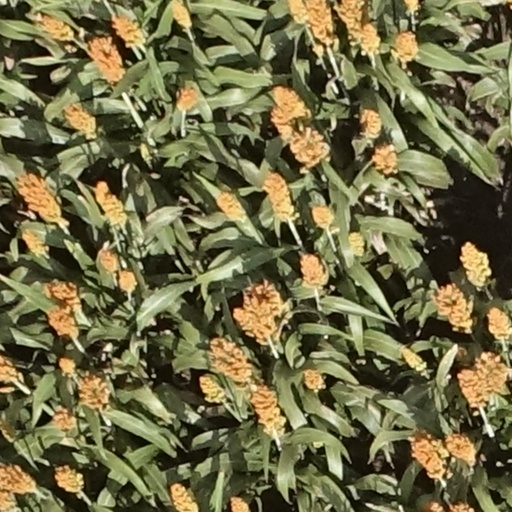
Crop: sorghum